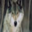
Label: wolf